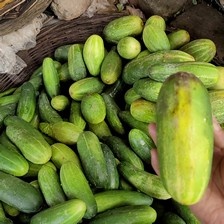
Label: cucumber